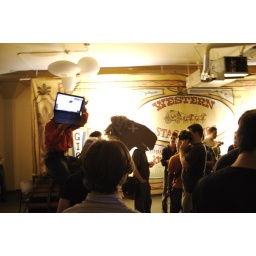
phtos of the macbook riding the wooden horse while mr. tate takes it all in